Institute Polonicus

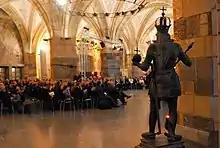
Hall of Charlemagne in Aachen

In this category Polonicus is dedicate to the creators of culture or individuals who acting on behalf of Polish or European culture. Promote Polish culture, glorified the achievements and Polish values.